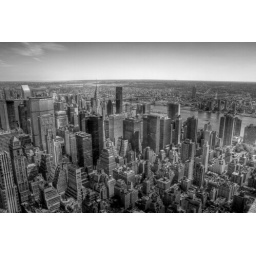
Manhattan in black & white